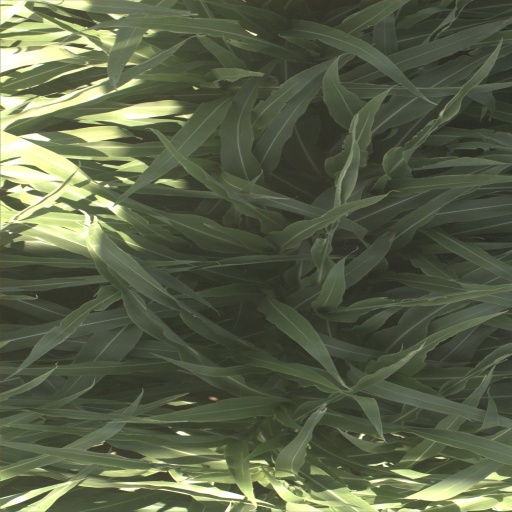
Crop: sorghum